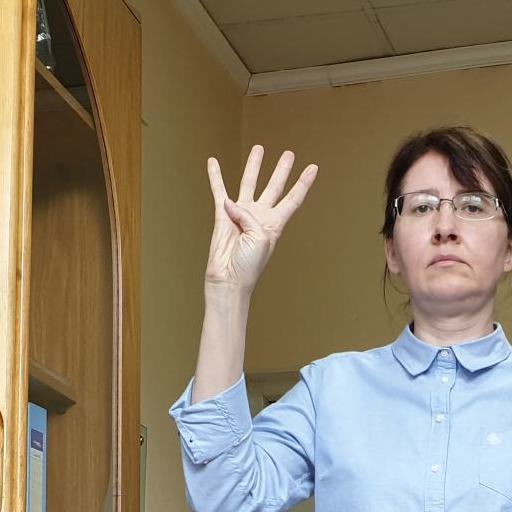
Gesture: four